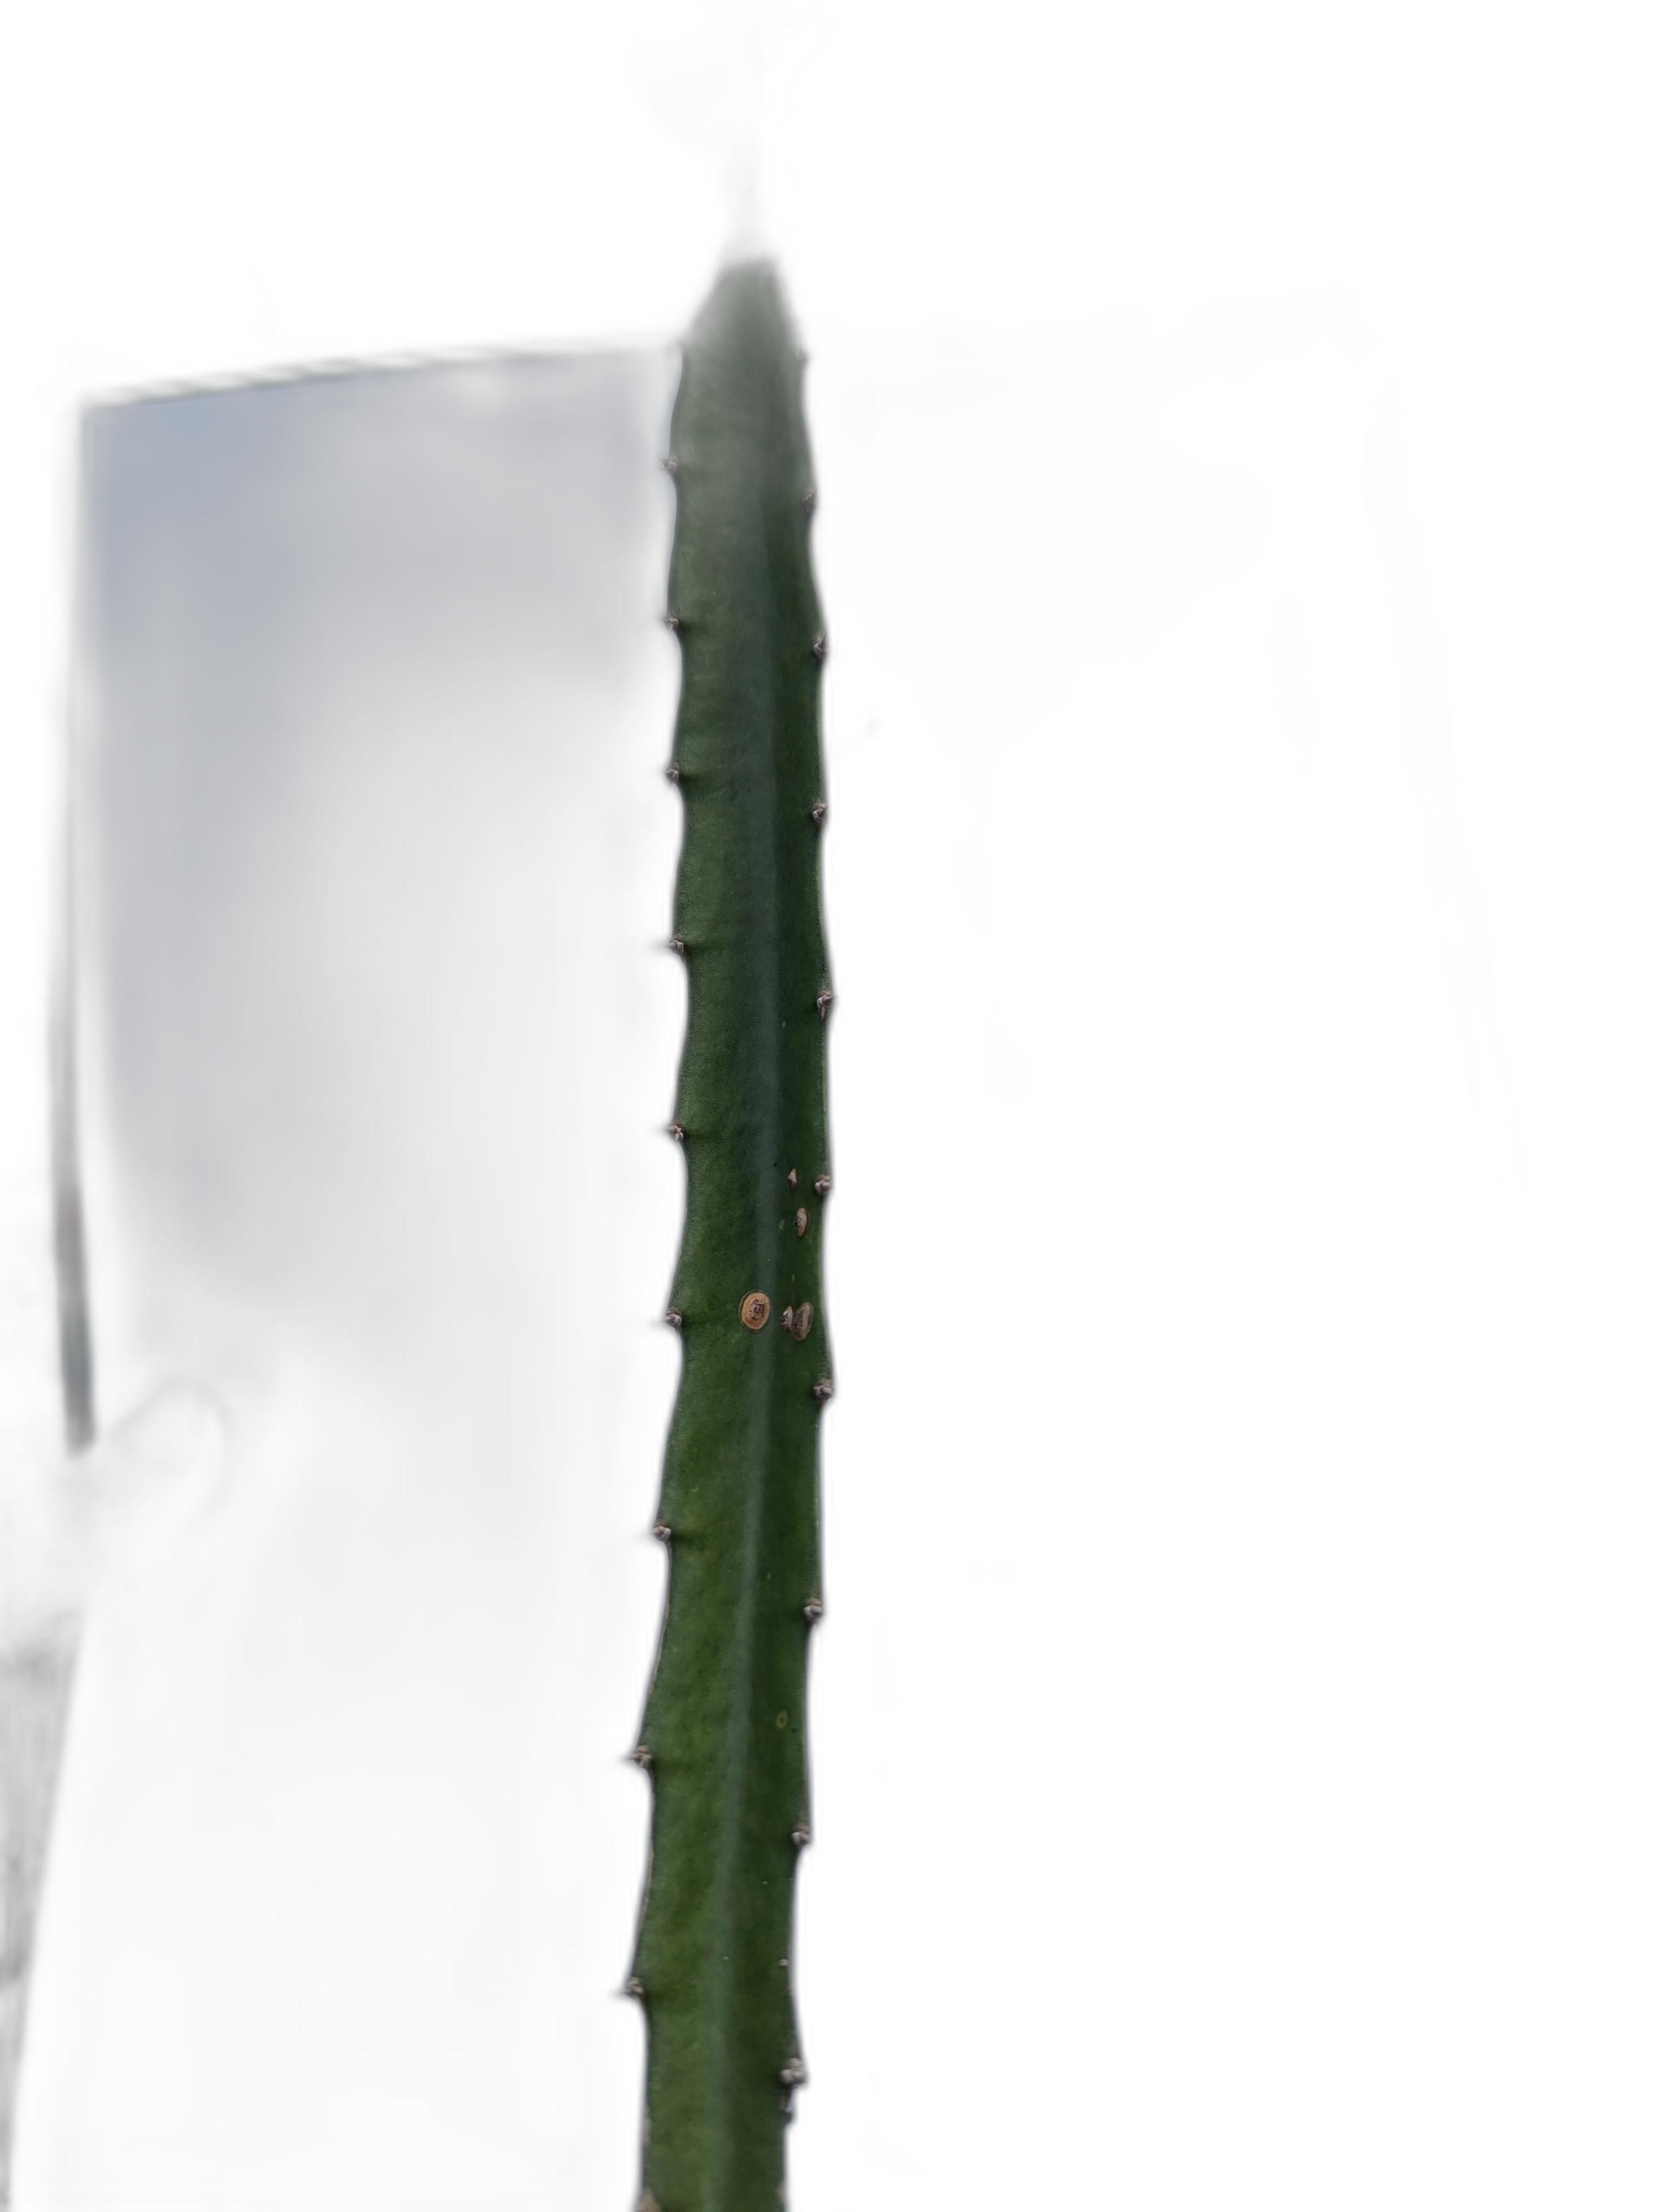
Label: Good leaf